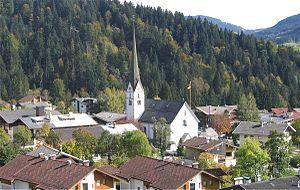
Scheffau am Wilden Kaiser est une commune autrichienne du district de Kufstein dans le Tyrol.